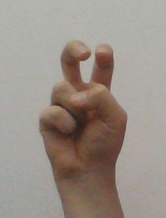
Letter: toot